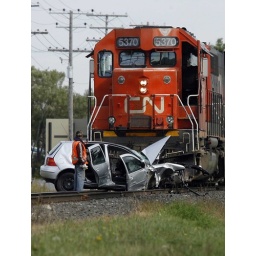
Mike Aporius. Scene of a collision involving two cars and a train on Bison Drive near Pembina Highway.